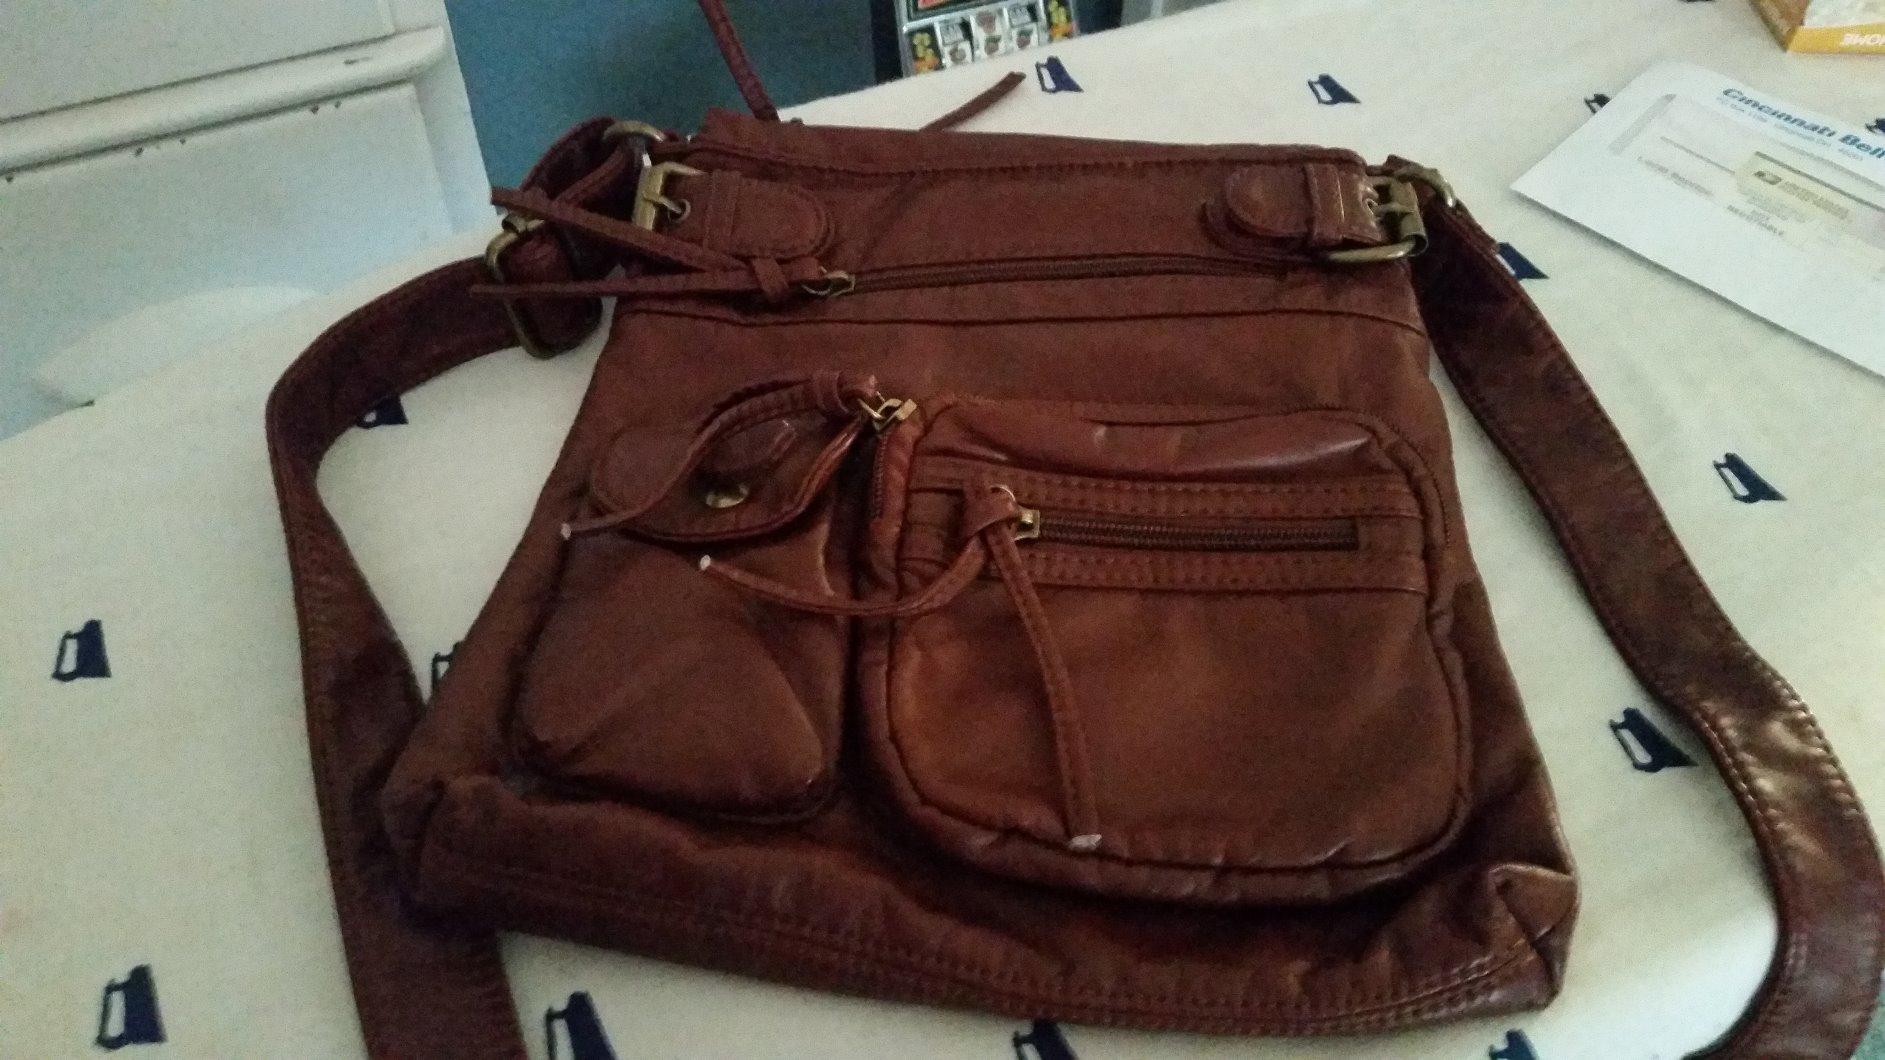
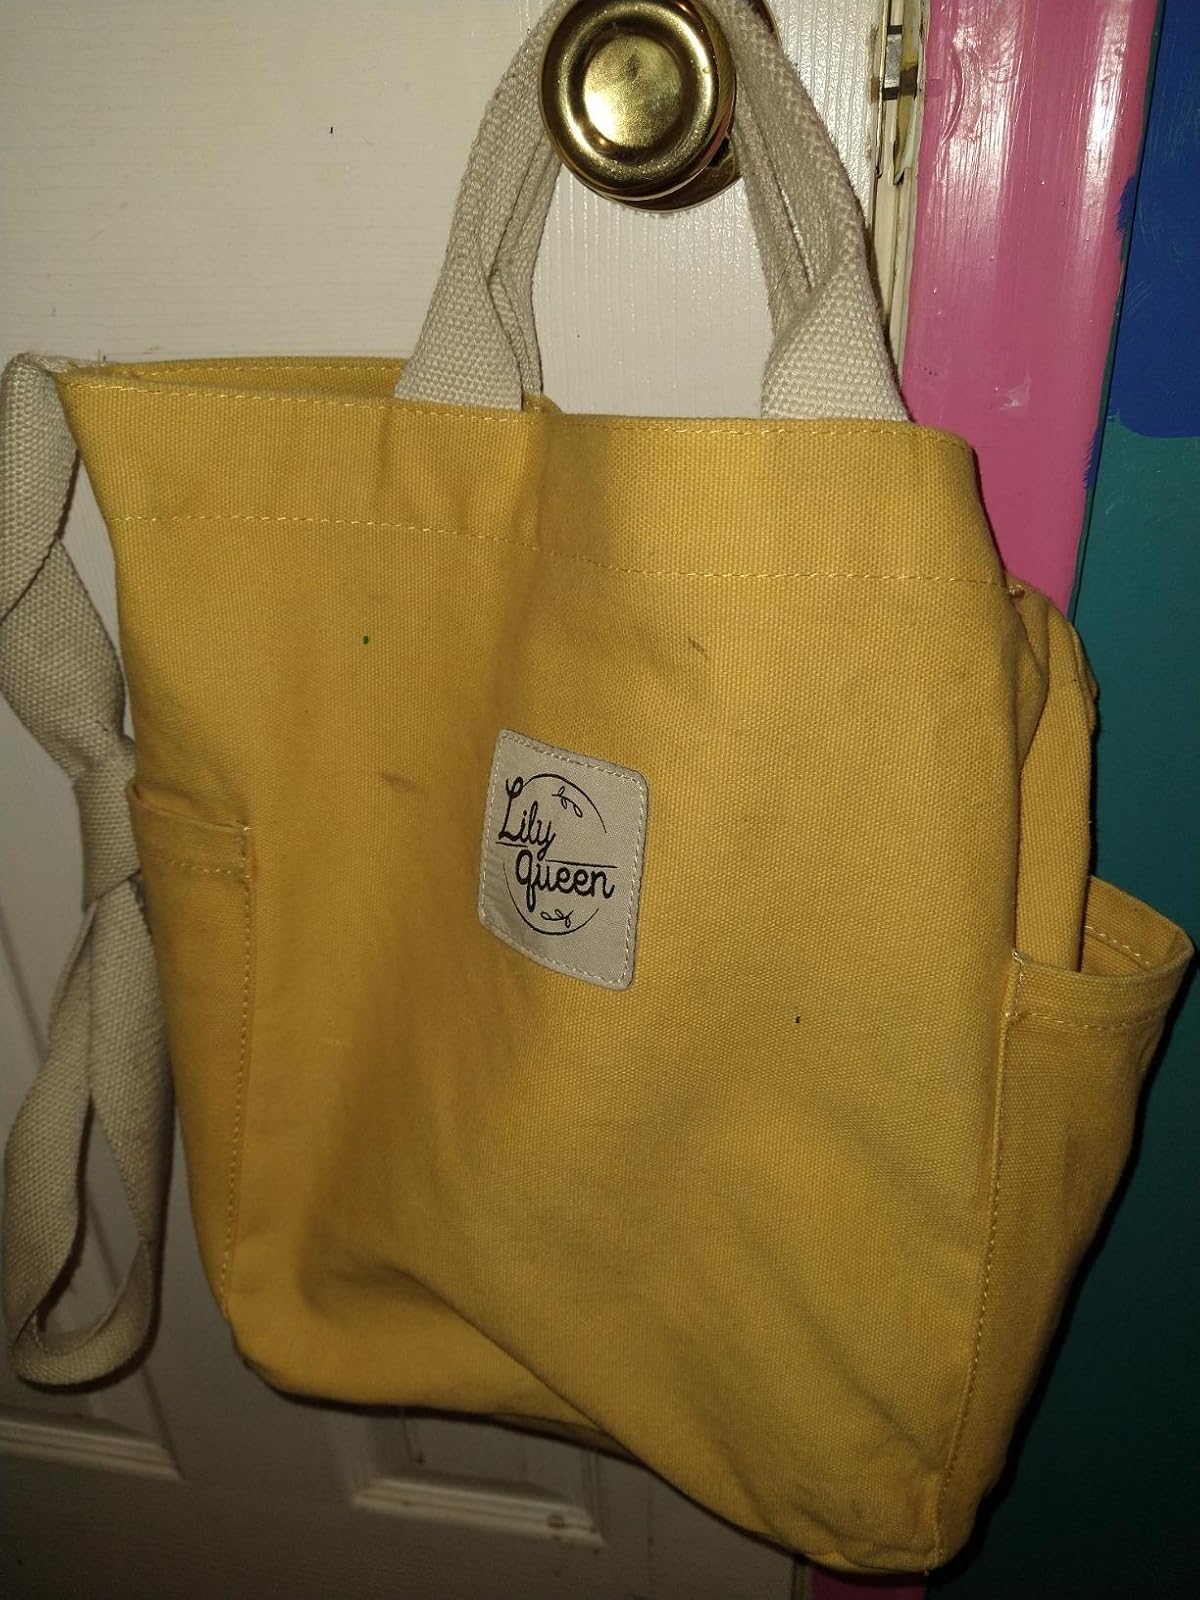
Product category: accessories_handbag
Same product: no